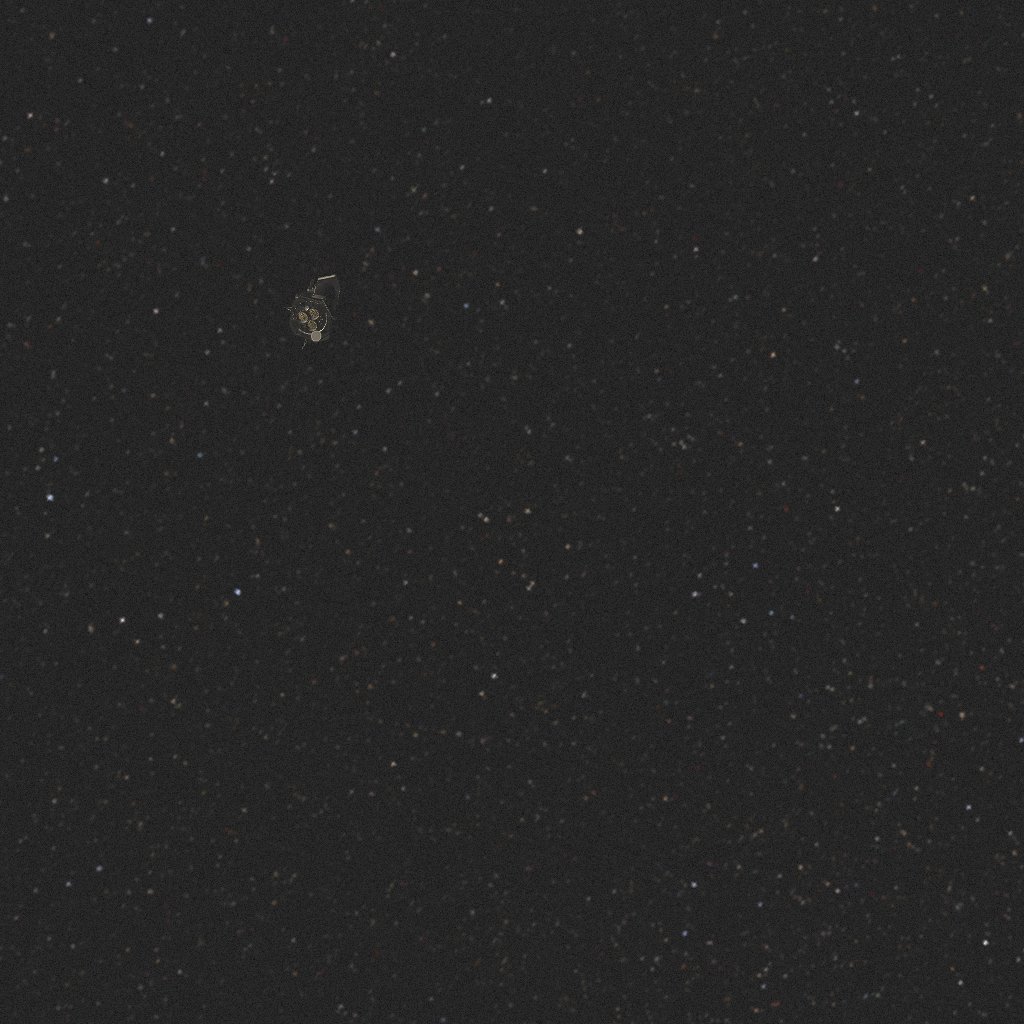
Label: xmm_newton